Imagining Argentina (film)

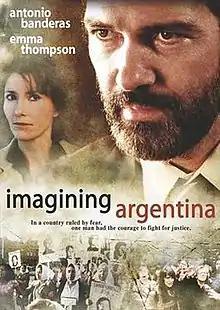
Theatrical release film poster

Imagining Argentina is a 2003 drama historical film written and directed by British playwright Christopher Hampton and starring Antonio Banderas, Emma Thompson, Leticia Dolera and Rubén Blades. It is based on the award-winning eponymous 1987 novel by American writer Lawrence Thornton. It was nominated for the Golden Lion at the 2003 Venice Film Festival.